Artidoro Berti

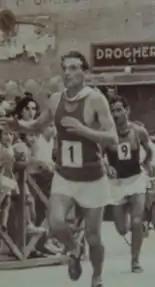
Berti running in 1936

Artidoro Berti (29 July 1920 – 9 January 2005) was an Italian long-distance runner. He competed in the marathon at the 1952 Summer Olympics.